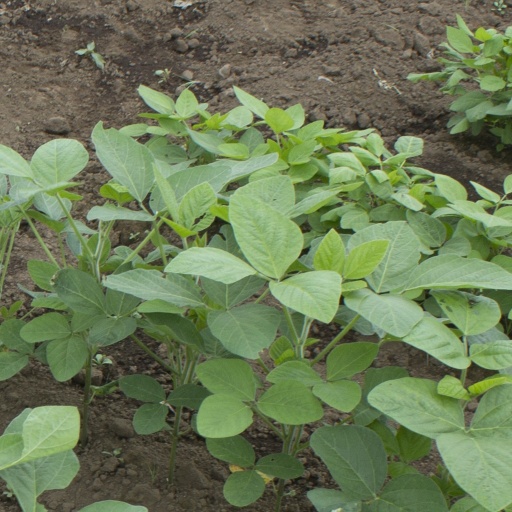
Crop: soybean